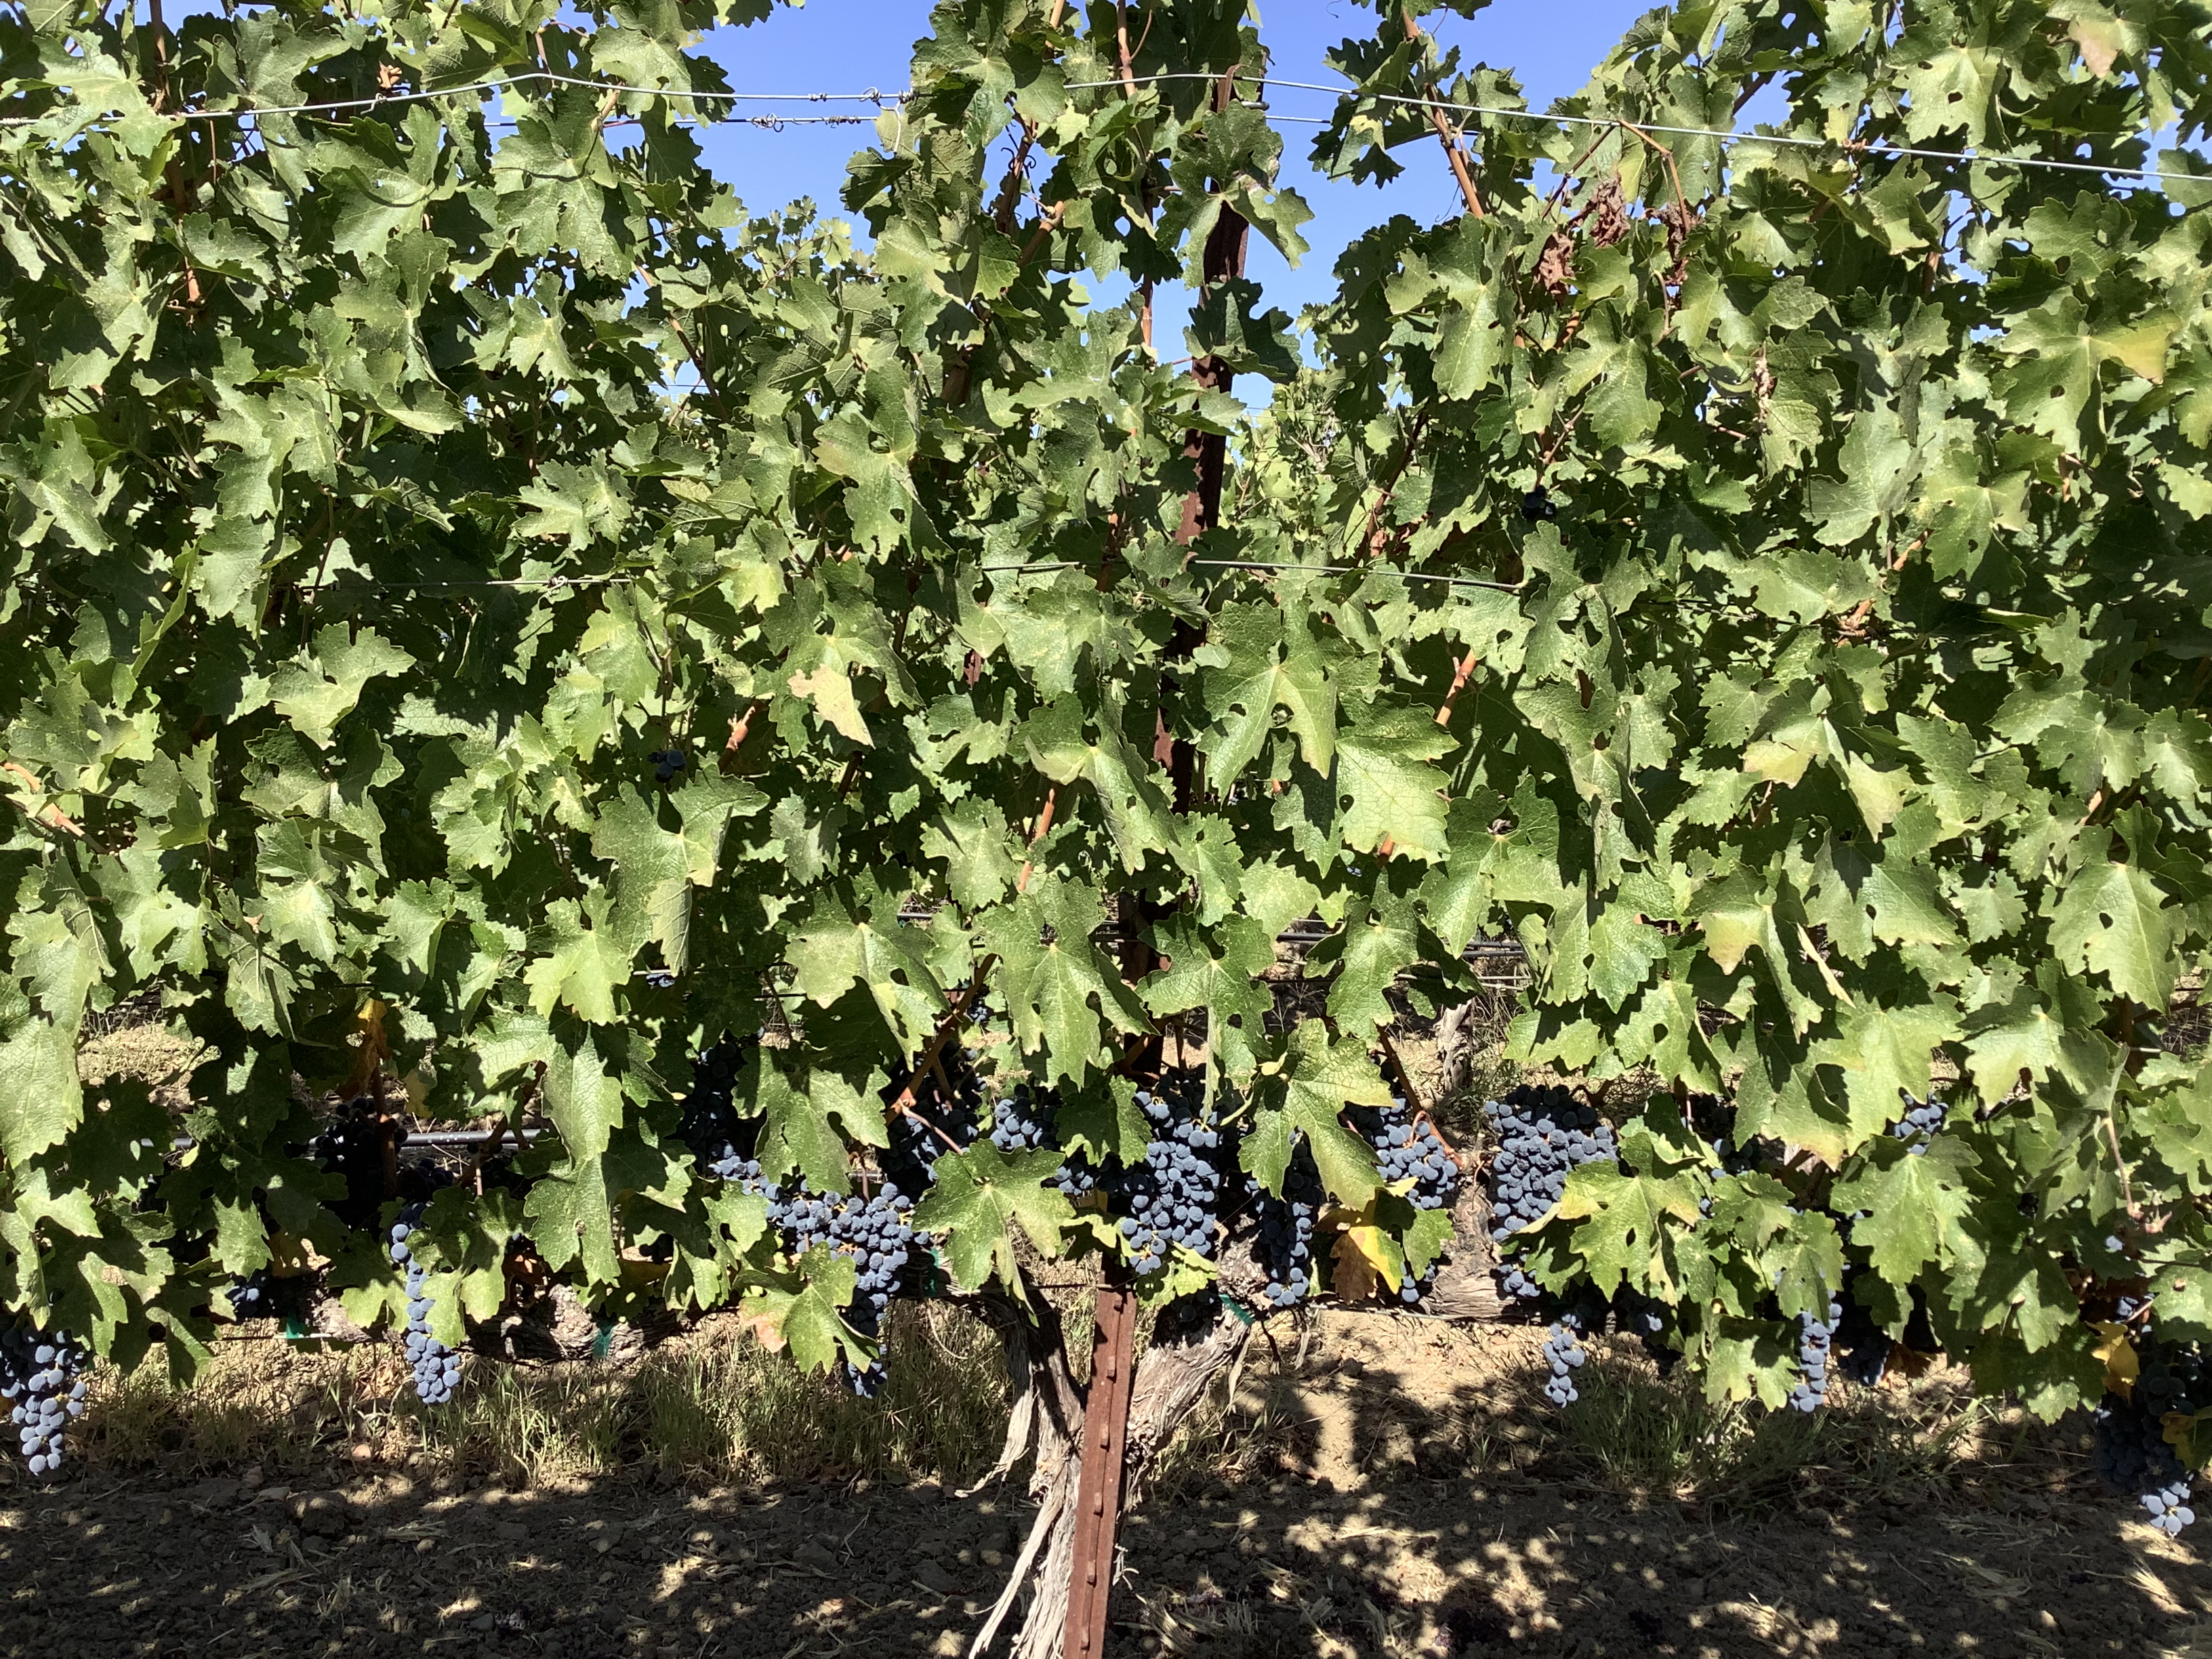
Label: No Virus